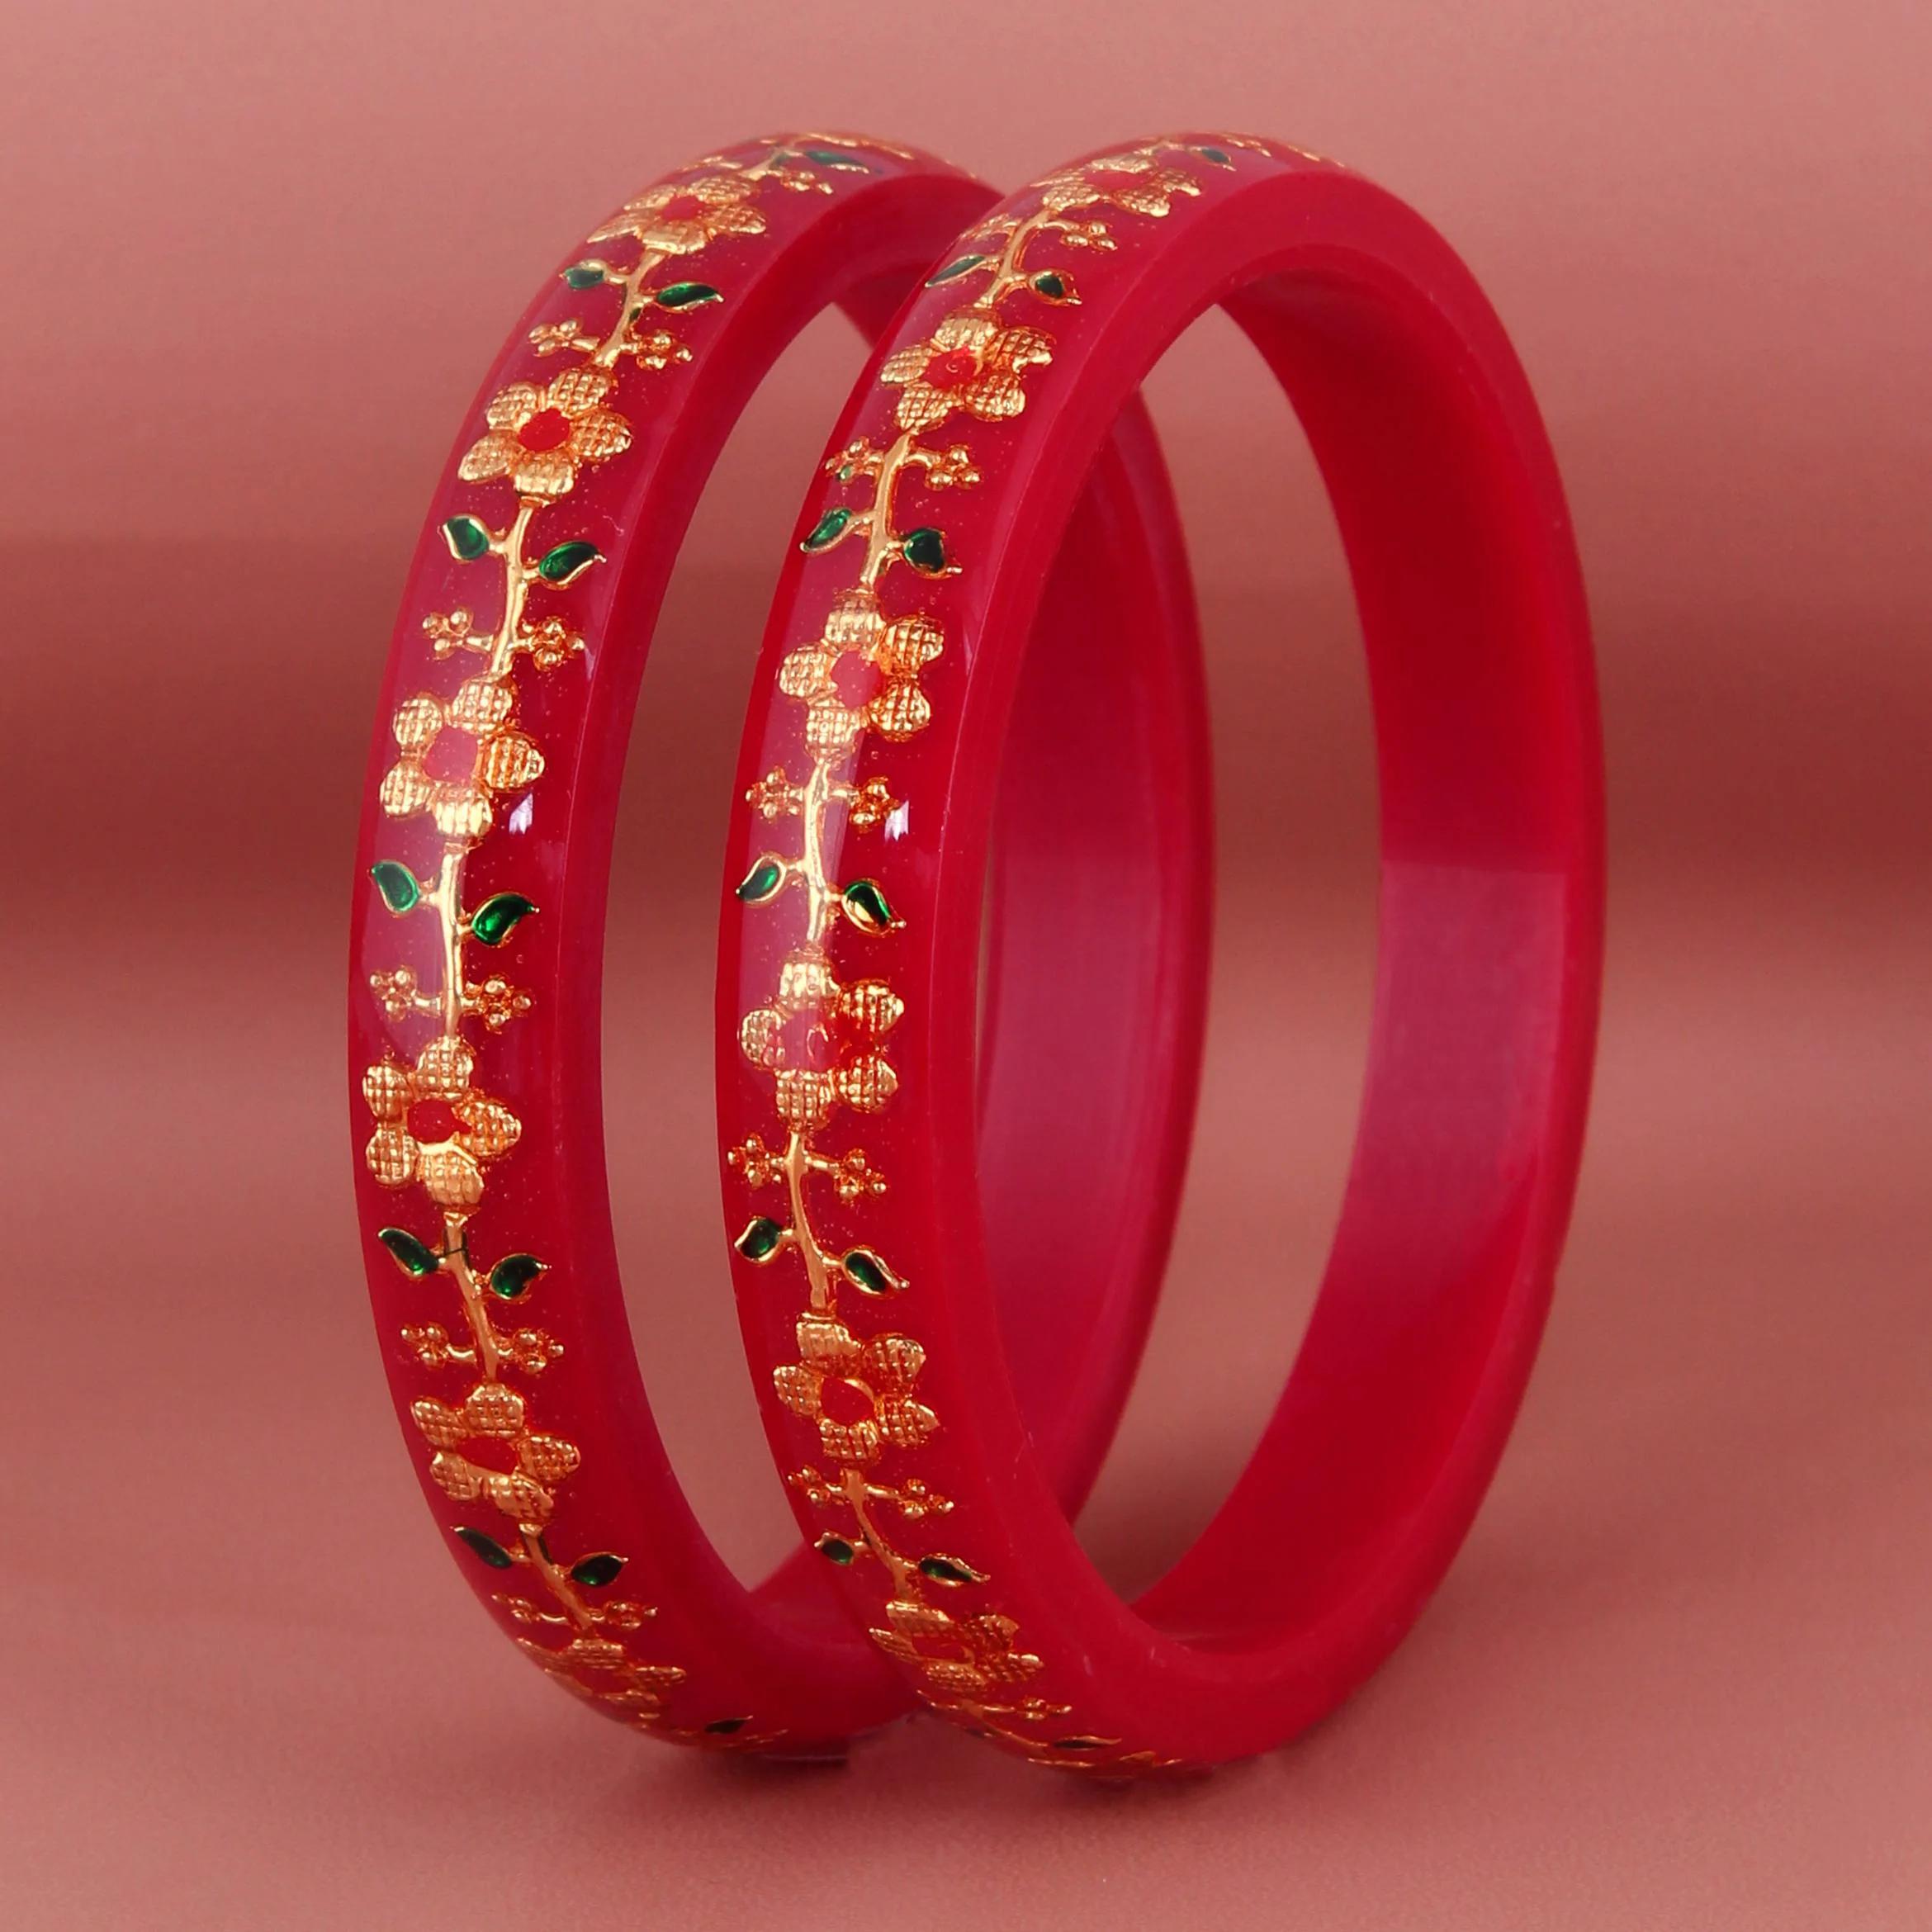
Lucky Jewellery Designer pair of Sankha & bengali pola Reddish maroon color Traditional Ethnic Bangles set For Women (238-J1BG-1706-R2-26)
Type: Bangles
Brand: LUCKY JEWELLERY
Price: Rs. 289
This pair of Bangles will make you Stunning and Graceful look. The Bangles are delicately studded with sparkling crystal stone. Adorn it with your favourite formal attire to enhance your overall looks. This Bangles set is studded with finest quality of coloured that gives render amazing look.Disclaimer:The color of the image and product may slightly differ depending upon the screen resolution.
Features: bangle set for women,bangles set,women bangle set
Included: 2 pcs. bangle set